Will Currie and the Country French

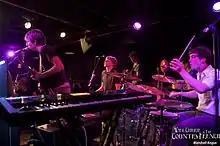

Will Currie & The Country French is a Canadian indie rock music group formed in 2006 in Waterloo. The band consists of singer and pianist Will Currie, guitarist Dan Beacock, drummer Aaron Mariash, and bassist Daniel MacPherson.